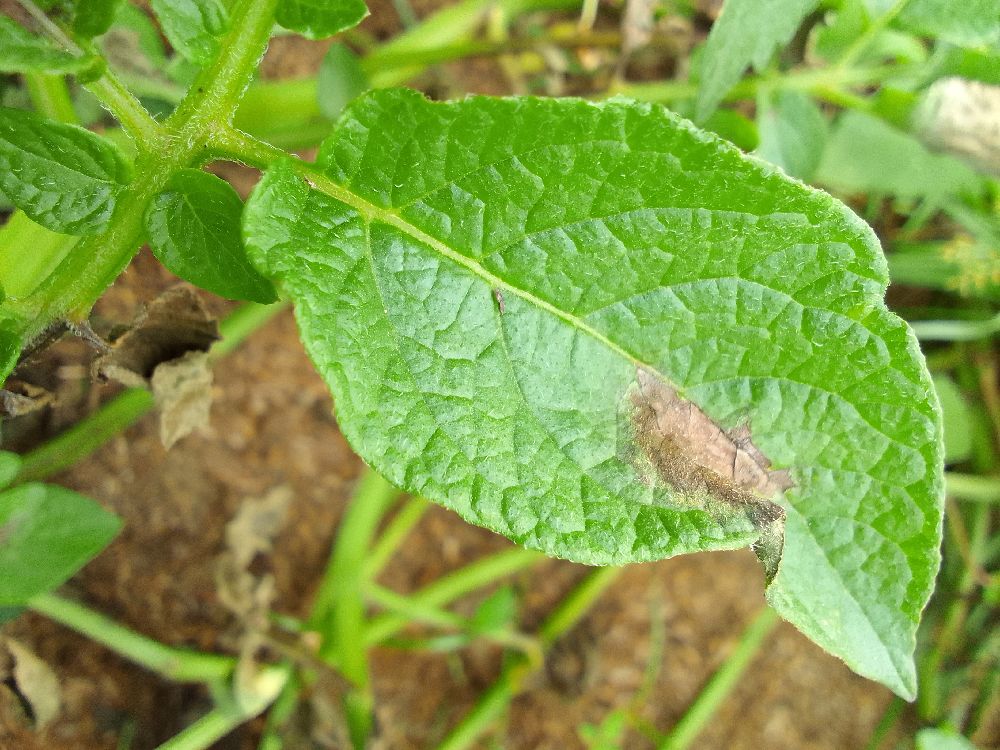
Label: Late blight